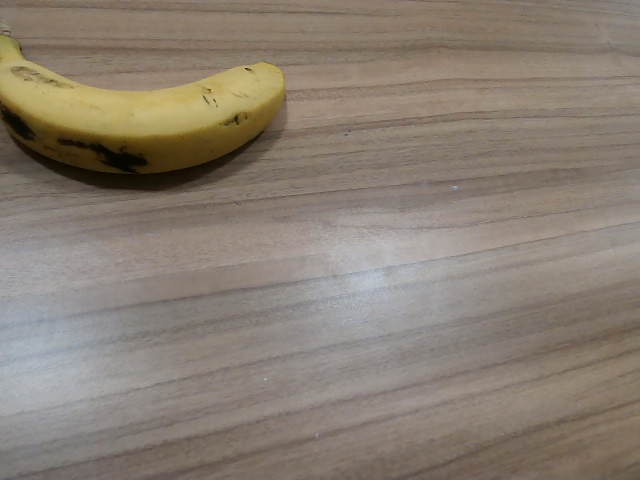
Label: Ripe_Banana